Mohammad Al Mulla

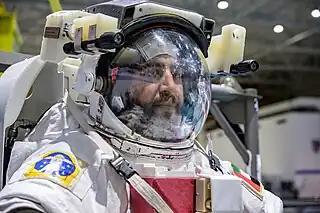

Prior to joining the NASA Astronaut Candidate Class training programme, AlMulla underwent extensive in-house training at MBRSC. The preparatory phase included swimming, scuba diving, survival exercises and stamina improvement, laying a solid foundation for his subsequent NASA training.